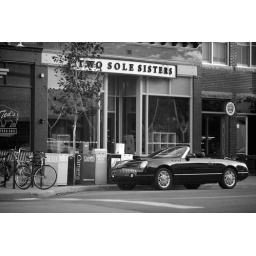
Shot this through the windshield. Black and white preset - green filter -- in Aperture 317th and Pearl, Boulder, Colorado